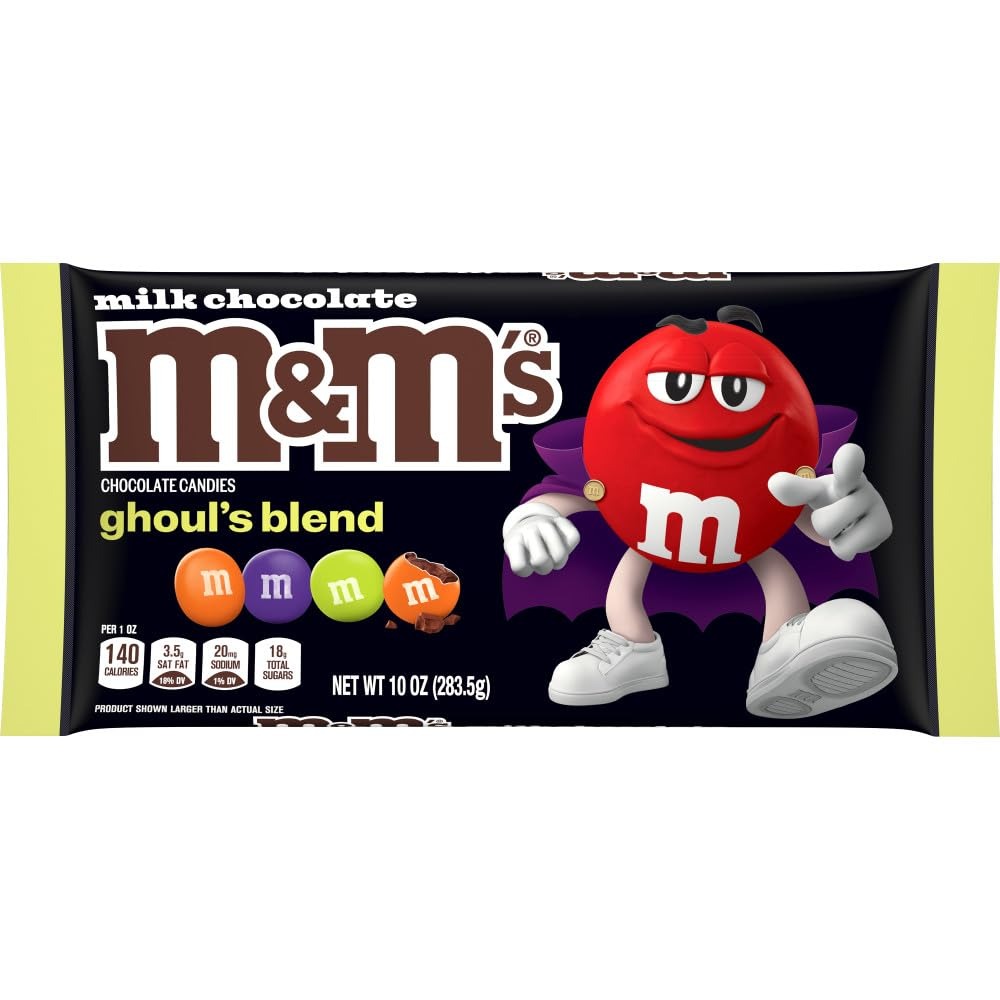
Item Name: M&M'S Ghoul's Mix Milk Chocolate Halloween Candy Bag - 10 oz
Bullet Point 1: Contains one (1) two-ounce bag of M&M's ghoul's mix peanut Chocolate Halloween candy
Bullet Point 2: Orange, Purple and green M&M's Halloween candies with a delicious roasted peanut center coated in milk chocolate
Bullet Point 3: Add delicious Halloween flair to candy buffets at your office or Halloween party
Bullet Point 4: M&M's Halloween candies are great for baking and adding to snack Mix
Bullet Point 5: Share delicious M&M's Peanut Chocolate Candy with friends and family
Bullet Point 6: Allergen information: tree_nuts
Value: 10.0
Unit: Ounce

Price: 10